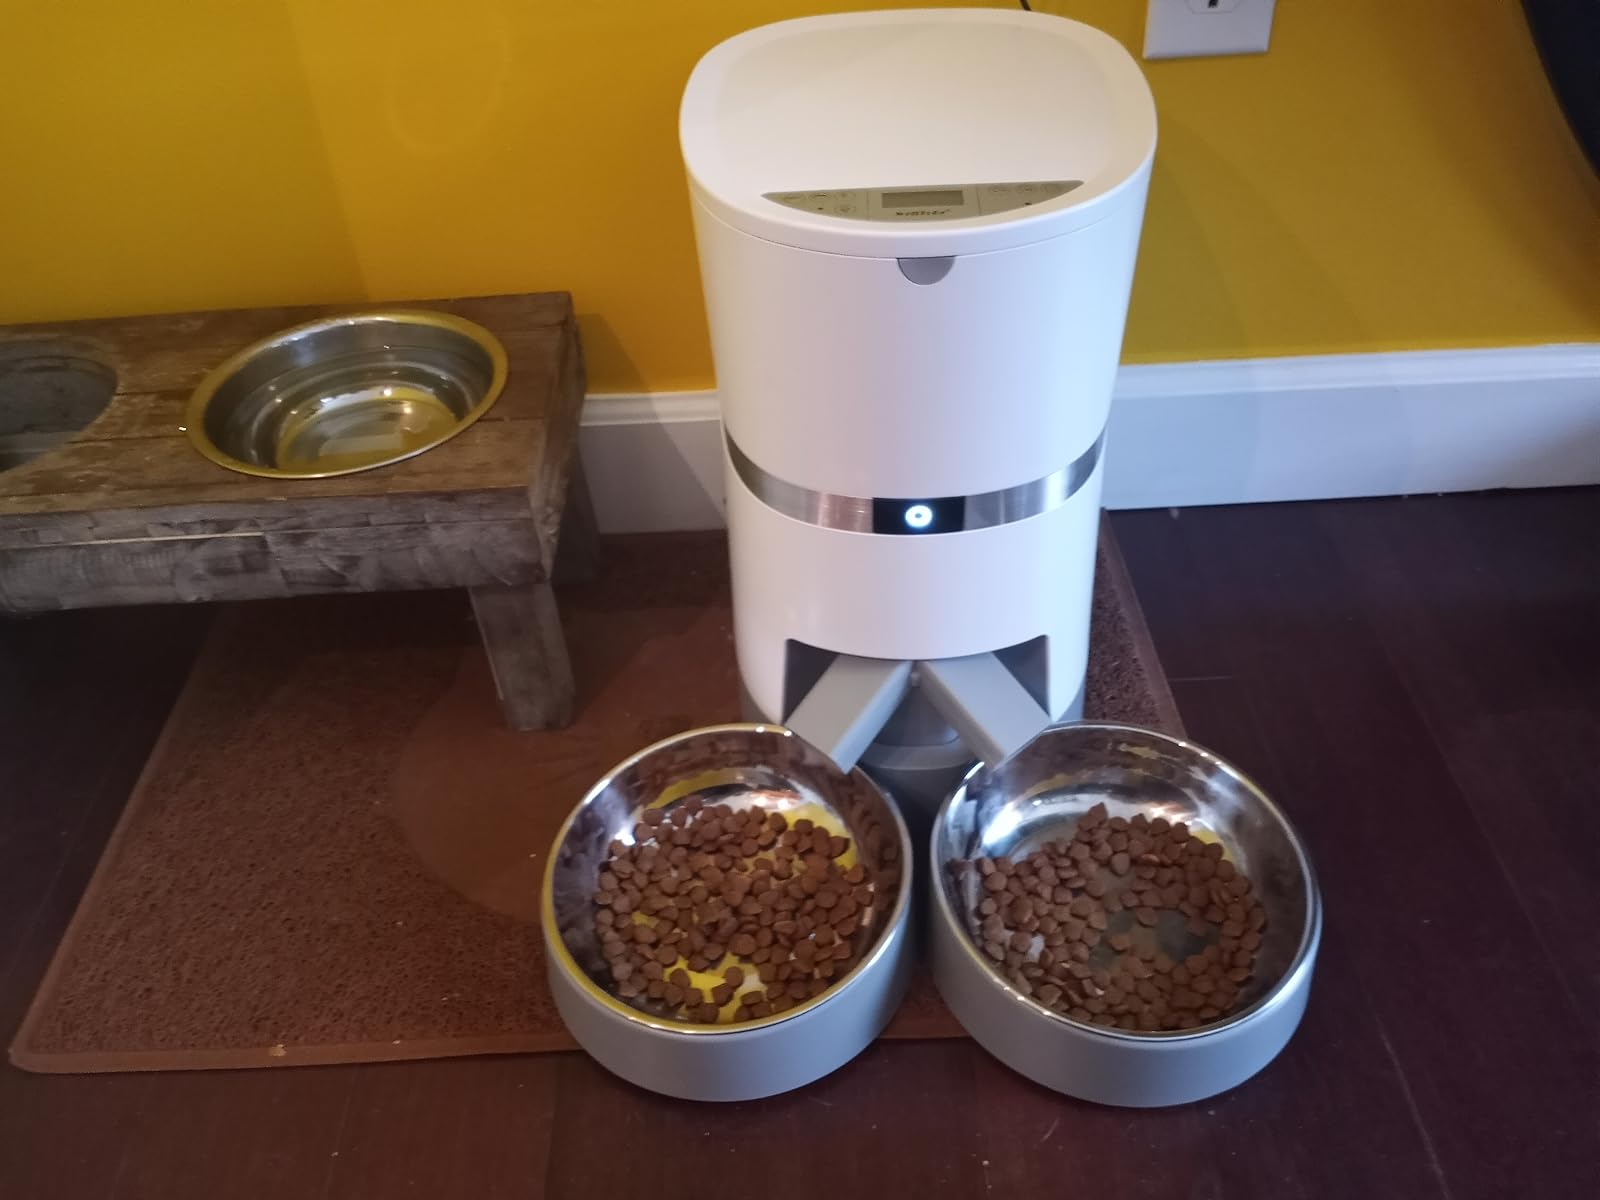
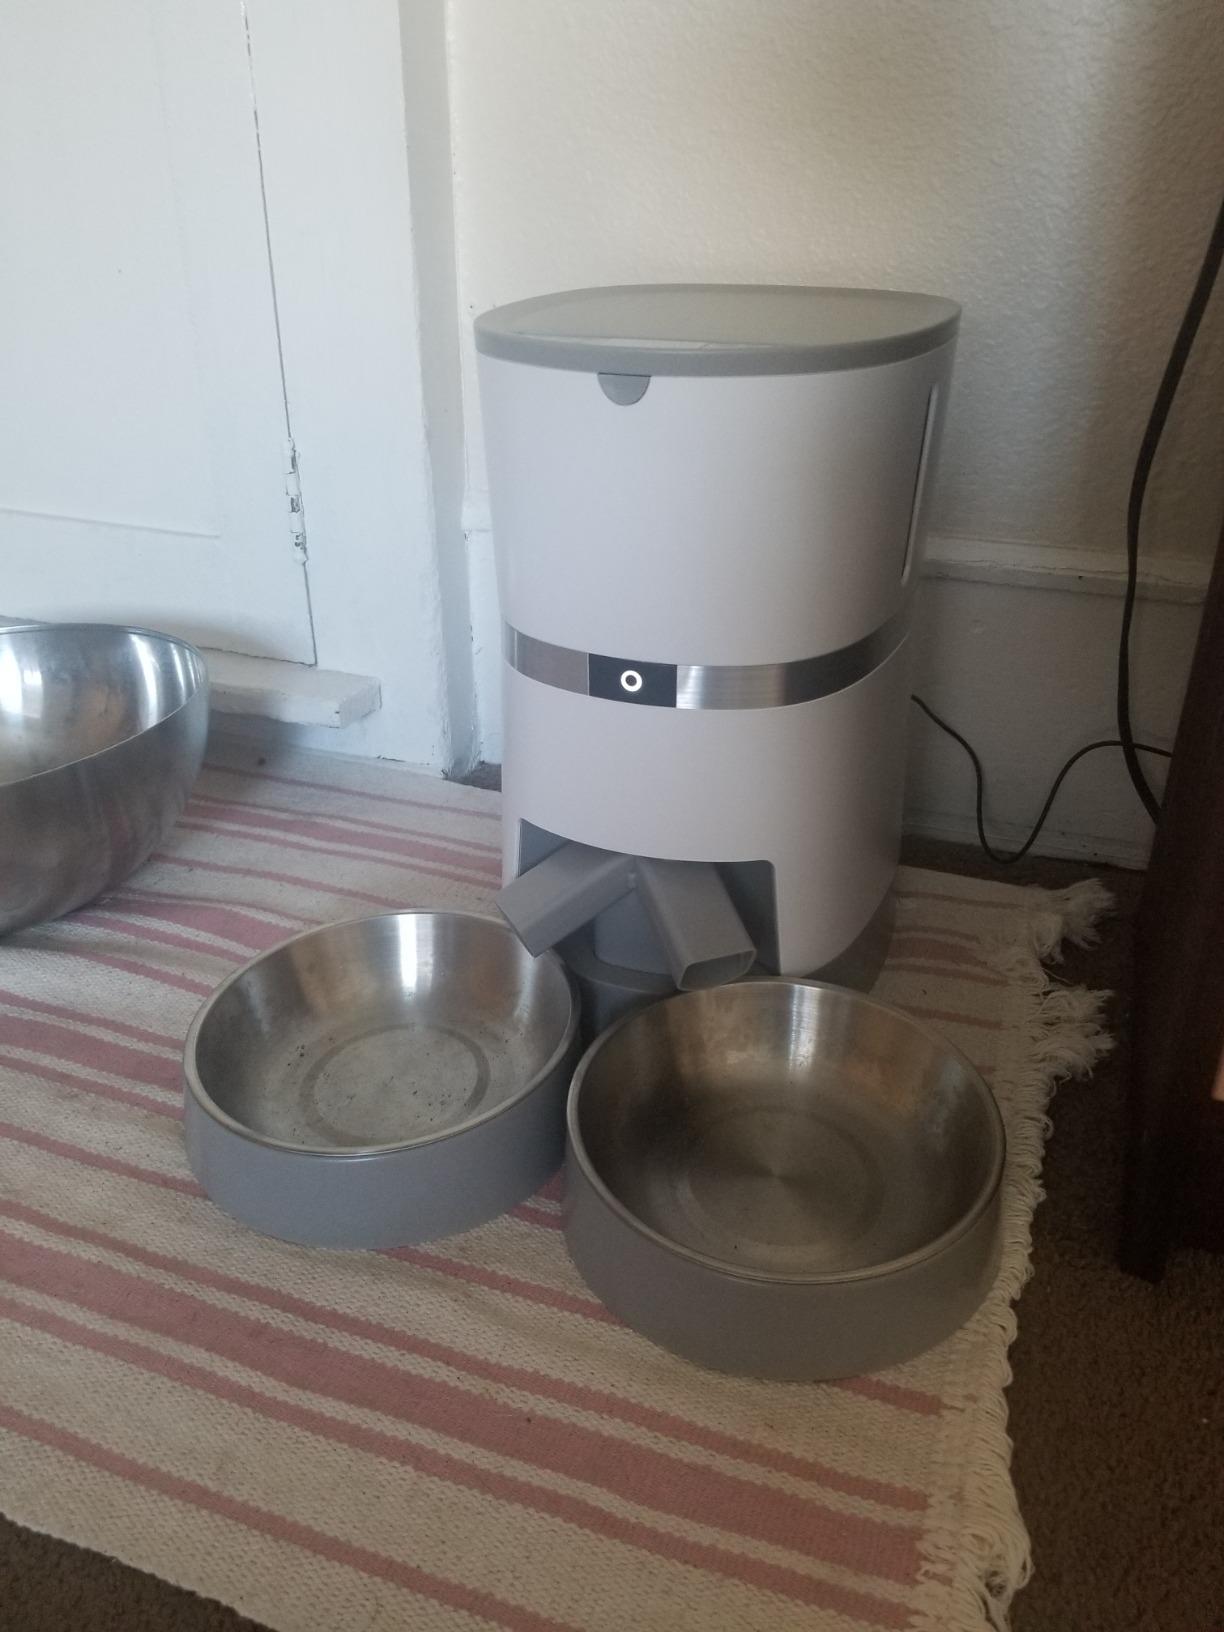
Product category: items_feeder
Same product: yes